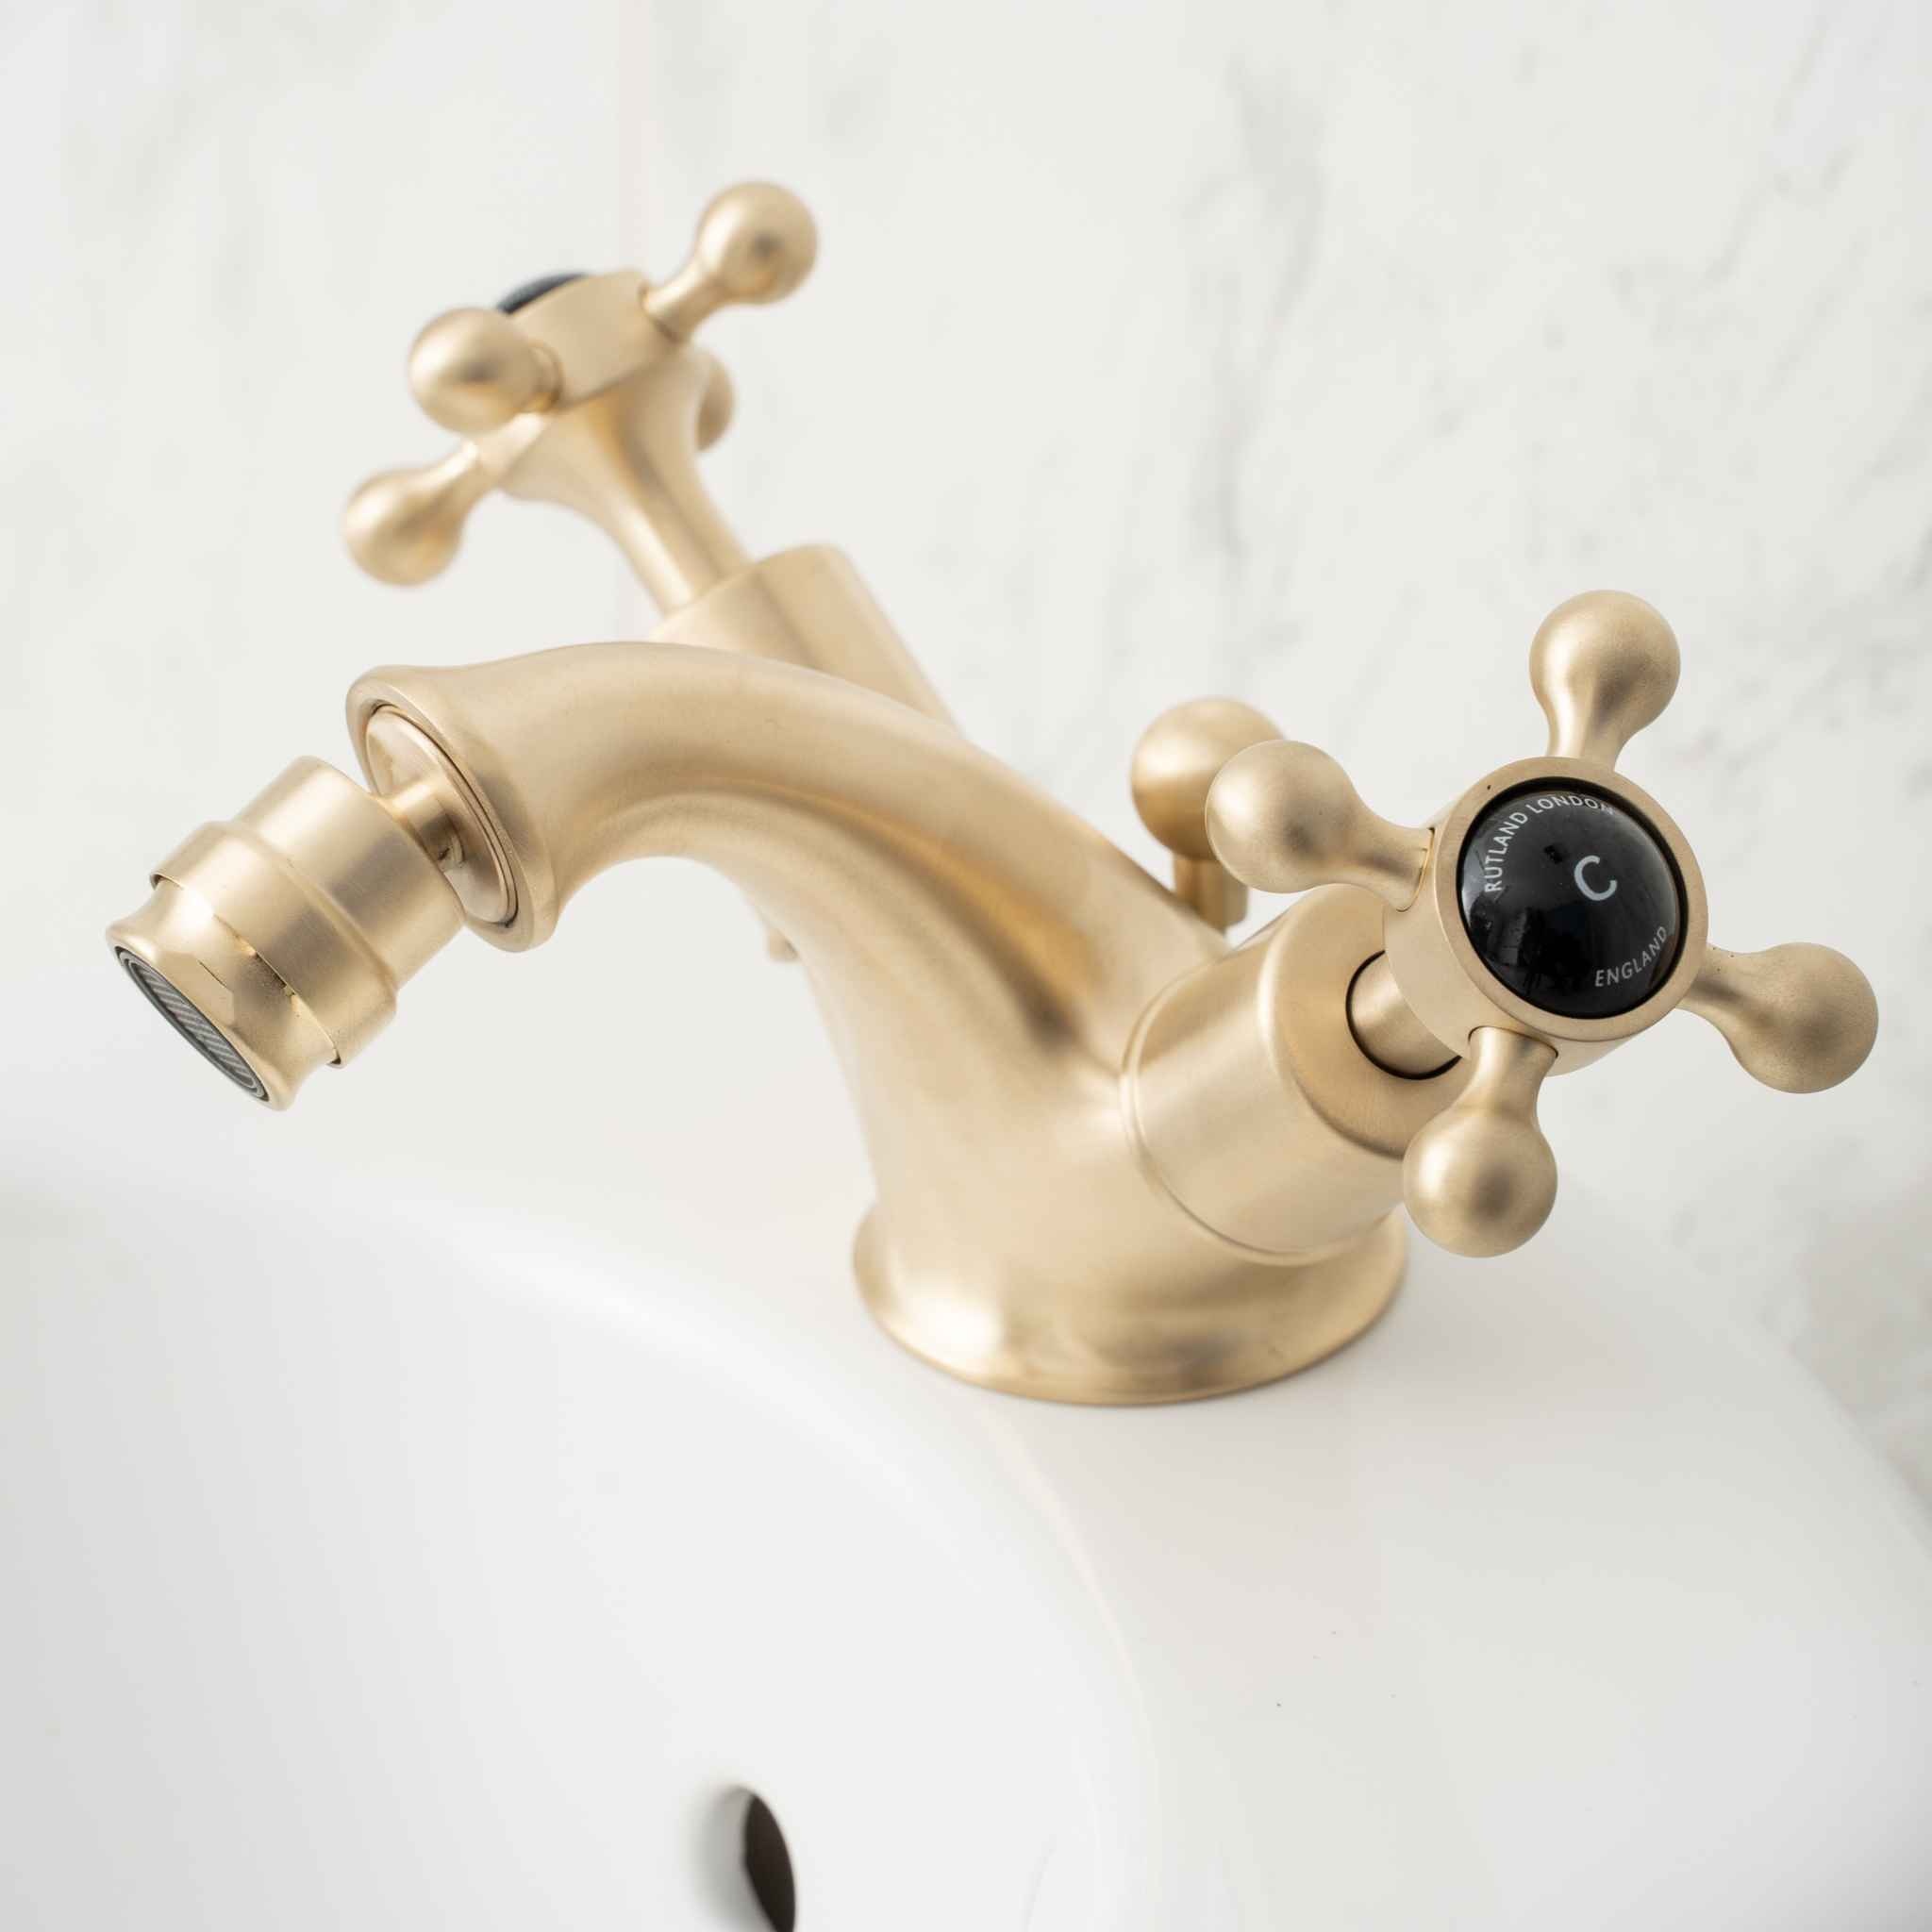
Ecclestone Black Crosshead Bidet Mono Mixer
Manufactured from solid brass and finished by hand in Hampshire, England. Available in 20+ brassware finishes including variations of Brass, Bronze, Nickel, Copper & Gold. Featuring ceramic cartridges for enhanced performance and longevity. Scroll down for more information. DESCRIPTION Learn more about the Ecclestone Black Crosshead Bidet Mono Mixer The timeless Ecclestone Black Crosshead Bidet Mono Mixer from Rutland London is manufactured from solid brass before being beautifully finished by hand by our skilled craftsmen in our Hampshire factory. Supported by our engineering and manufacturing heritage, our Ecclestone Black Crosshead Bidet Mono Mixer is created from brass castings carefully machined and polished to create a stunning end product. This beautiful mono mixer set also includes a brass pop-up waste whilst c eramic disc cartridges ensure the longevity of this brass mono mixer. 1/2" BSP connections ensure the Ecclestone Black Crosshead Bidet Mono Mixer and pop up waste are compatible with the majority of plumbing arrangements. Alongside being finished to order, each set of taps provided by Rutland London undergoes thorough wet and dry testing prior to being despatched to ensure each item meets our own high standards. This product is available to purchase today on our website in Polished (Unlacquered) Brass. Similar to many finishes offered by Rutland London, Polished (Unlacquered) Brass is a living finish which will age and patina. The rate and extent of this patination will depend on the environment in which the product is installed. Should you have a requirement for alternative finishes aside from Polished (Unlacquered) Brass, we encourage you to email our office on sales@rutlandlondon.co.uk . TECHNICAL Explore technical information Material: Brass Lever Style: Crosshead Connections: 1/2" BSP FINISHES Discover more about our brassware finishes This product is listed on our website in Polished (Unlacquered) Brass. However, Rutland London understands that many of our clients have requirements for other finishes and we will be delighted to assist and support you with these requirements. Popular brassware finishes from Rutland London include variations of Brass, Bronze, Nickel, Copper & Gold. It should be noted that many brassware finishes from Rutland London are "living" finishes which will age and patina. The rate and extent of this patination will depend on the environment in which the product is installed and should be expected. Patination of a product finish is not considered a warranty issue. If you seek further clarification of the appearance and behaviour of a finish we recommend purchasing a sample from Rutland London. Should you require a quotation for this product in a different finish or require further advice from our colleagues regarding finishes, we encourage you to email sales@rutlandlondon.co.uk so that we may assist you further. ORDERING & SHIPPING Lead time & shipping information Due to the finished-to-order nature of products from Rutland London, payment is required in full in order for production to commence - do note that whilst card payments are accepted via our website for products in Polished (Unlacquered) Brass, all orders for other finishes and special orders will require payment via BACS. The indicative lead time on this product from receipt of payment to dispatch is currently circa 7 weeks in Polished (Unlacquered) Brass. Please note that lead times are subject to our manufacturing schedule at point of order and that we encourage you to contact our office for a "current" lead time. It should also be noted that requirements for brassware finishes other than Polished (Unlacquered) Brass will likely extend the lead time due to the additional manufacturing processes involved. Delivery is carried out by our carefully selected couriers and in most cases is completed within 2 - 3 working days of the product being dispatched from our manufacturing site. Larger orders may be delivered via pallet to ensure their safety during transit. In all instances we kindly ask you to note that delivery is strictly curbside only - it is not the responsibility of Rutland London to carry your order into your property. For more information regarding ordering, shipping & delivery (including international enquiries), please email sales@rutlandlondon.co.uk . ABOUT US Handmade - Timeless - England Rutland London is an English manufacturer of luxury bathroom & heating products. Our passion is to provide our clients with timeless designs which encapsulate the highest quality materials and craftsmanship. We endeavour to create and offer bathroom & heating collections that will enrich, enhance and compliment the most beautiful of interiors whilst meaningfully connecting with those who use them. With our English factory, we blend traditional and contemporary manufacturing techniques in order to continue to be able to offer pieces which feature a timeless appeal alongside an enduring quality. Rutland London is proud to have supplied bathroom and heating products to several of the world’s most prestigious interiors across a variety of sectors.
Brand: Rutland London
Category: Hardware > Plumbing > Plumbing Fixtures > Faucets